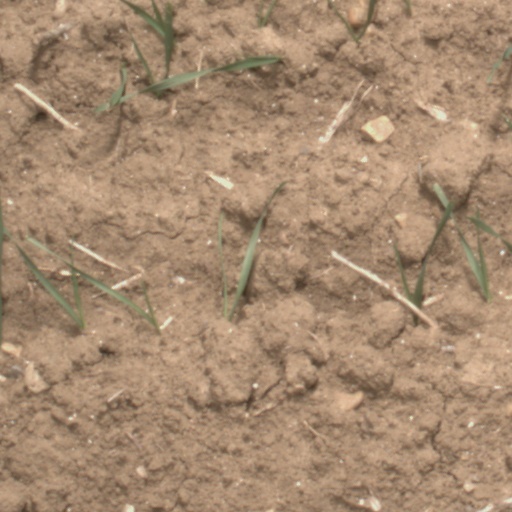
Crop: wheat